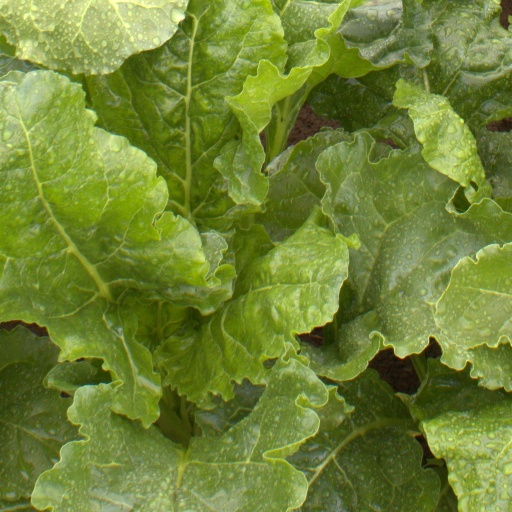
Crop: sugar beet